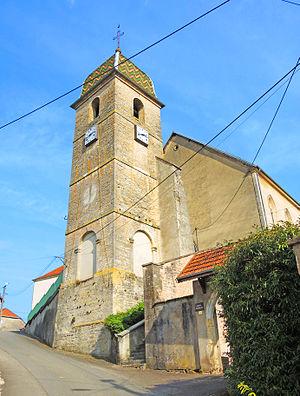
Eglise de Mancenans. Département du doubs.
Mancenans est une commune française située dans le département du Doubs en région Bourgogne-Franche-Comté. Les habitants de la commune sont les Moblots et Moblottes.